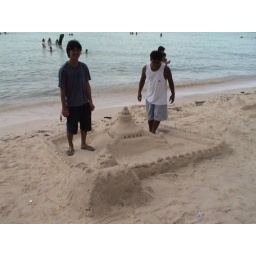
we build that castle in the white sand of Panglao